Dusty Boggess

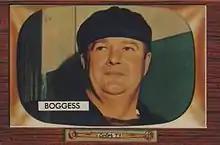

Lynton Ross "Dusty" Boggess (June 7, 1904 – July 8, 1968) was an American umpire in Major League Baseball who worked in the National League from 1944 to 1962. He umpired in four World Series and in four All-Star Games.